Myōkōji Station

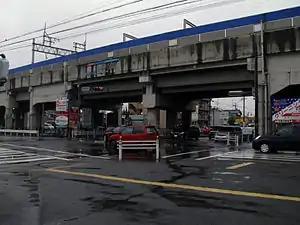
Elevated station

Myōkōji Station is served by the Meitetsu Nagoya Main Line and is 84.7 kilometers from the terminus of the line at Toyohashi Station.